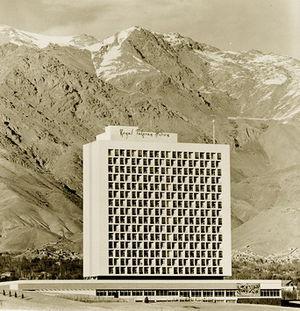
Heydar Gholi Khan Ghiaï de Chamlou, né le 23 octobre 1922 à Téhéran et mort le 6 septembre 1985 à Antibes, est un architecte iranien.